2000 Las Vegas Bowl

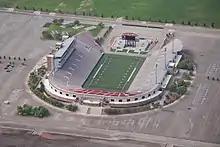
Sam Boyd Stadium in Whitney, Nevada, hosted the Las Vegas Bowl.

The 2000 Las Vegas Bowl was the ninth edition of the annual college football bowl game. It featured the Arkansas Razorbacks and the hometown UNLV Rebels.